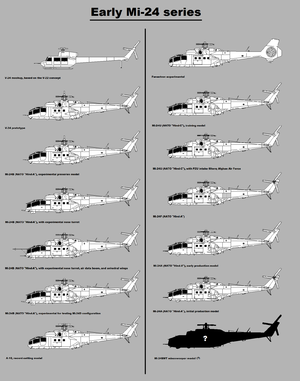
Le Mi-24 est un hélicoptère d'attaque soviétique du constructeur Mil avec une capacité de transport léger.